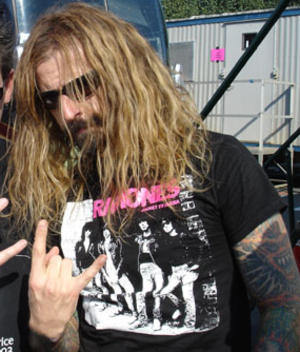
Roskilde Festival 2014
Rob Zombie
Roskilde Festival 2014 afholdes i dagene 29. juni til 6. juli og præsenterer 160 kunstnere på 7 scener.